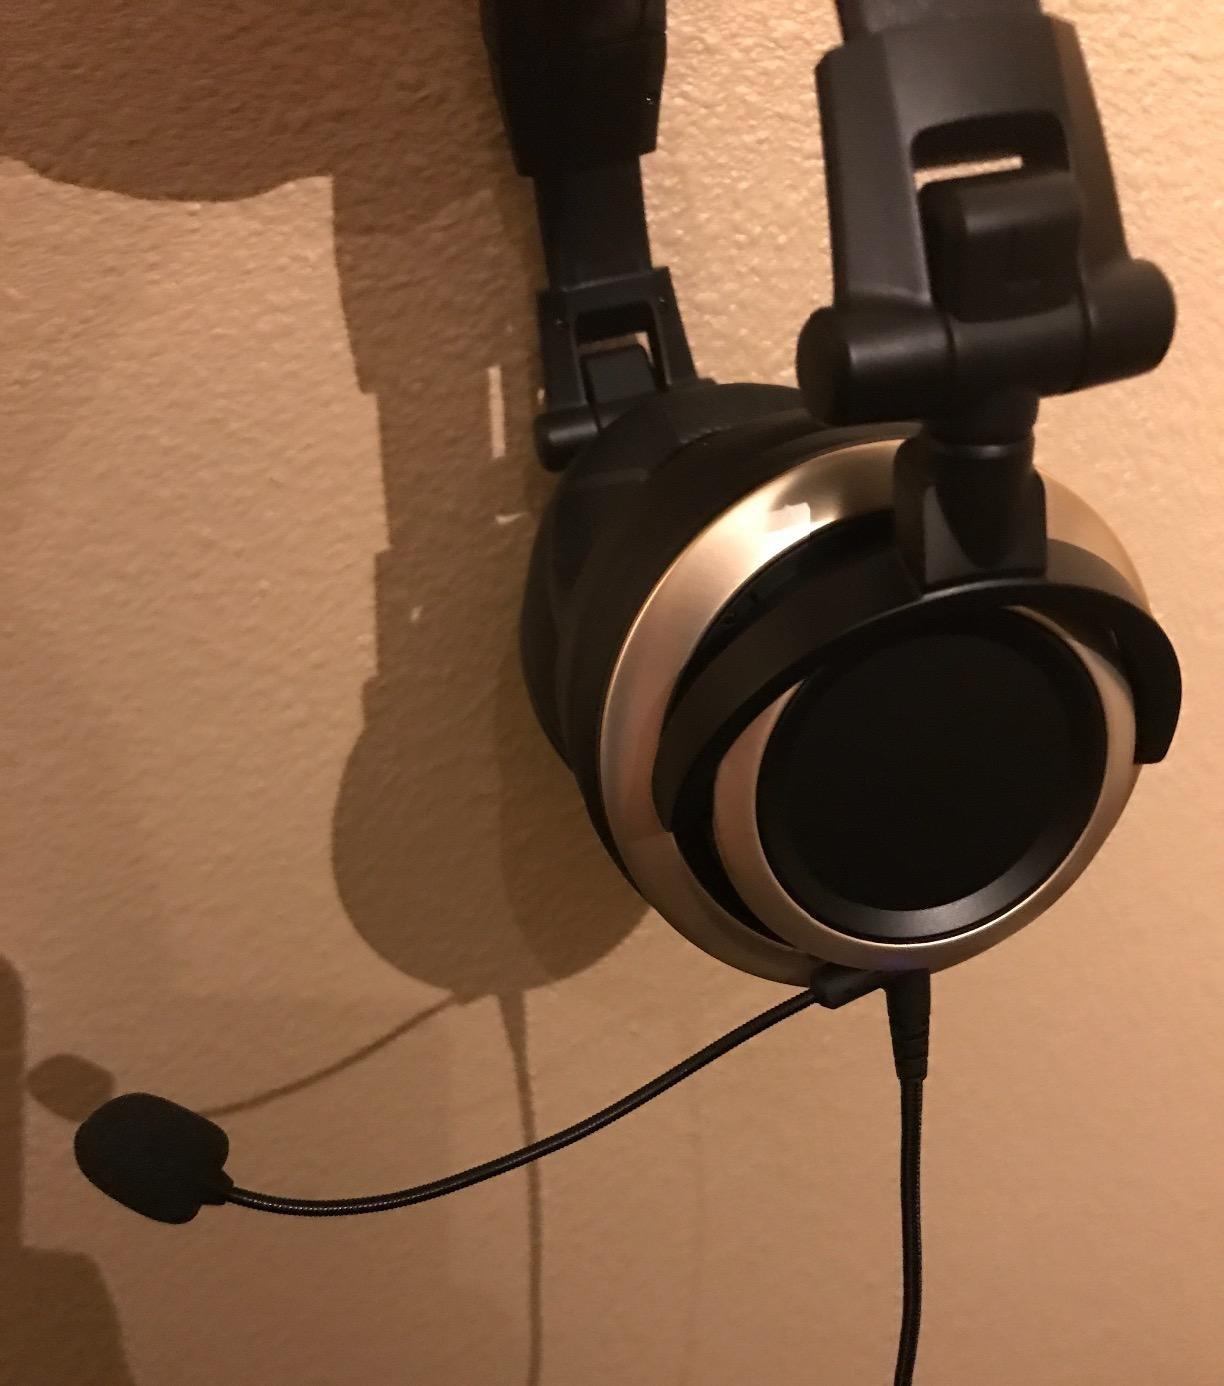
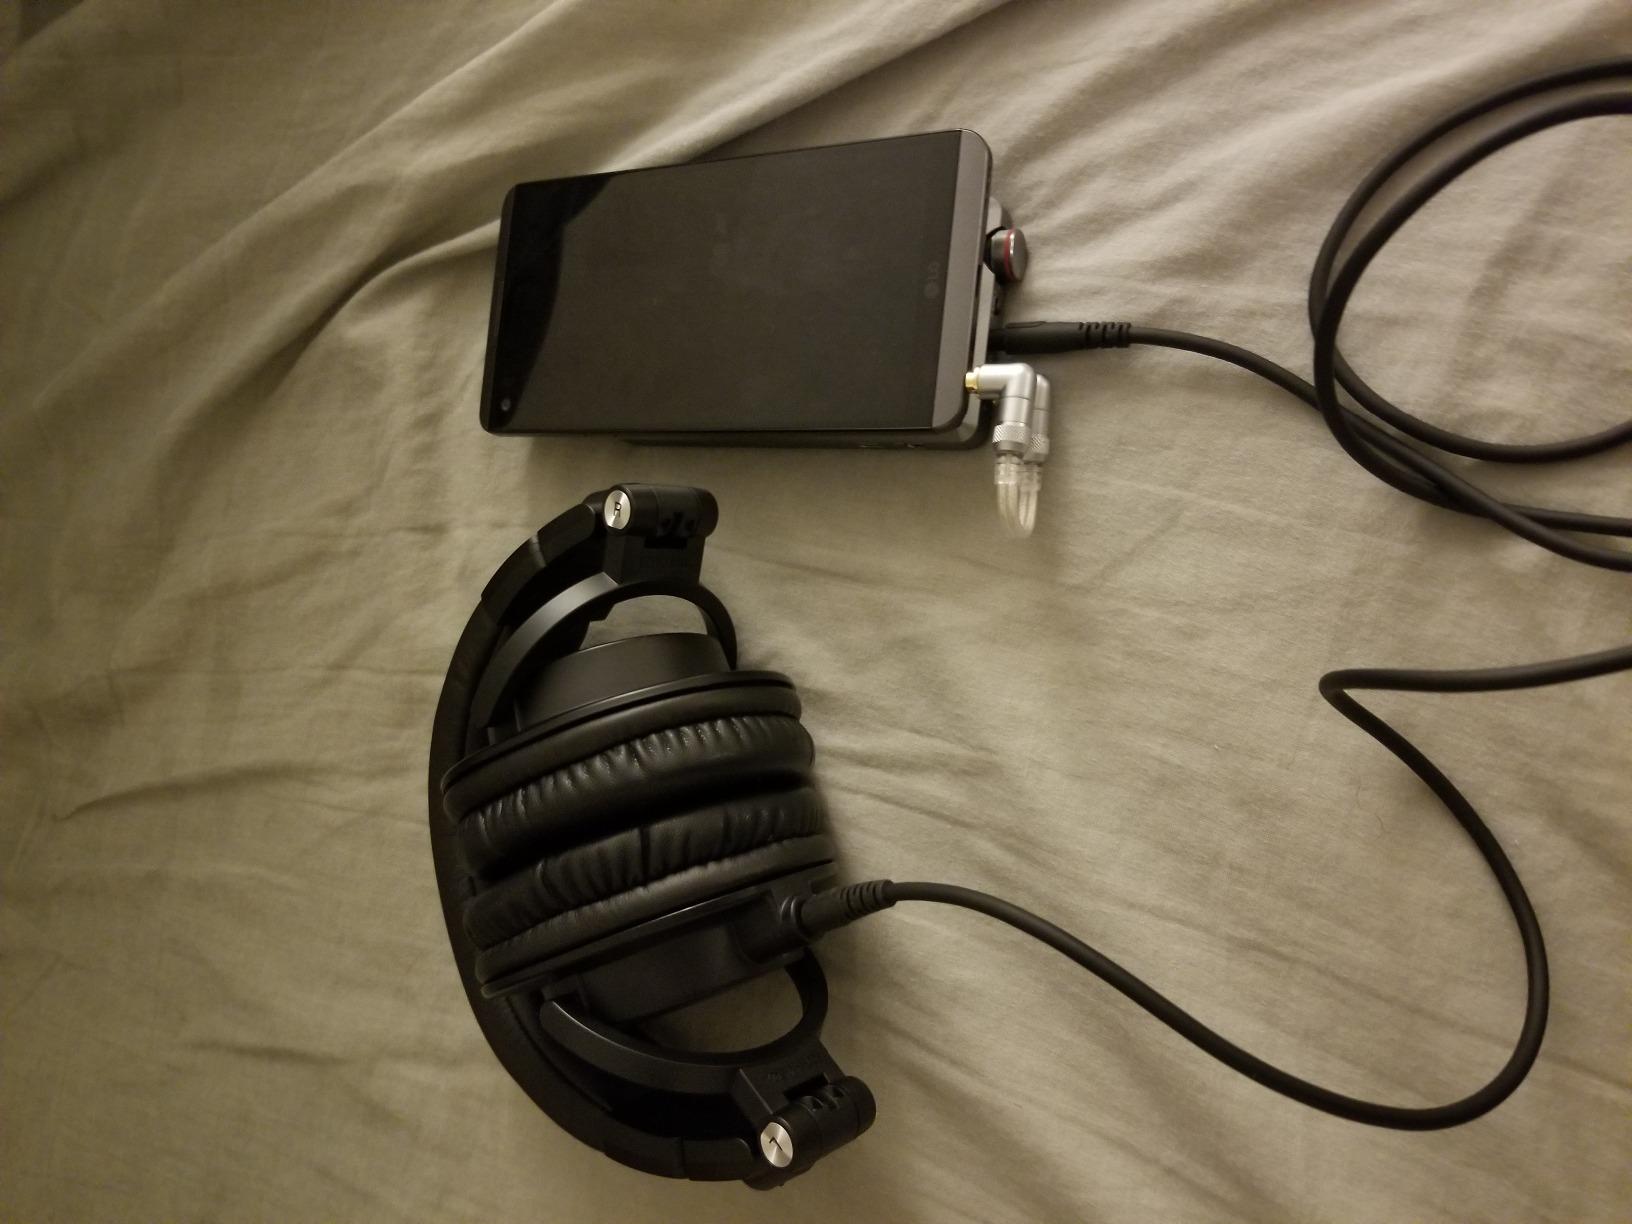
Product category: headphones
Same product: no